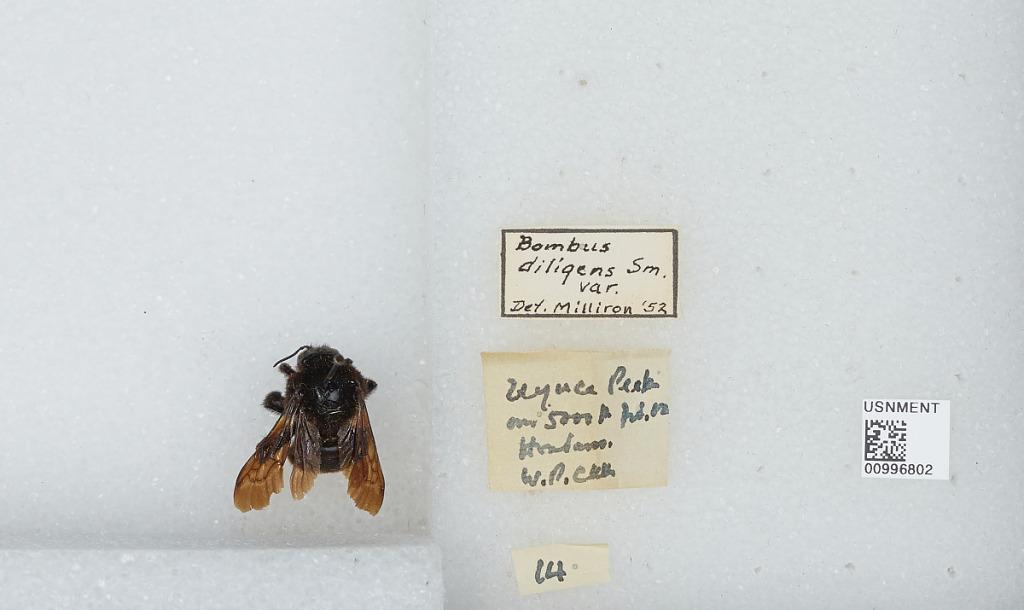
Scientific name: Bombus (Alpigenobombus) breviceps Smith
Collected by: W. Ckll
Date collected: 1912-2-1
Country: Honduras
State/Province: Francisco Morazan
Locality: Uyuca Peak, Cerro Uyaca
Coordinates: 14.0186, -87.0775
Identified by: Milliron